Mettupalayam, Coimbatore

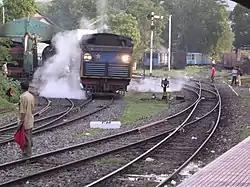
Nilgiri Mountain Railway

The Nilgiri Mountain Railway, which connects Mettupalayam railway station with Udagamandalam (Ooty), is a UNESCO World Heritage Site. Nilgiri Express connects Mettupalayam to the State capital, Chennai, via Coimbatore. Mettupalayam is situated at the base of Nilgiri Hills and hence is the starting point for the Ghat Roads. MEMU express special trains are operated between Coimbatore Junction and Mettupalayam daily. Coimbatore is 35 km by road from Mettupalayam, and the nearest airport is Coimbatore International Airport. There is a proposal for a bypass road from Sulur (Kangayampalayam) via Neelambur for Mettupalayam via Odanthurai to Ooty.